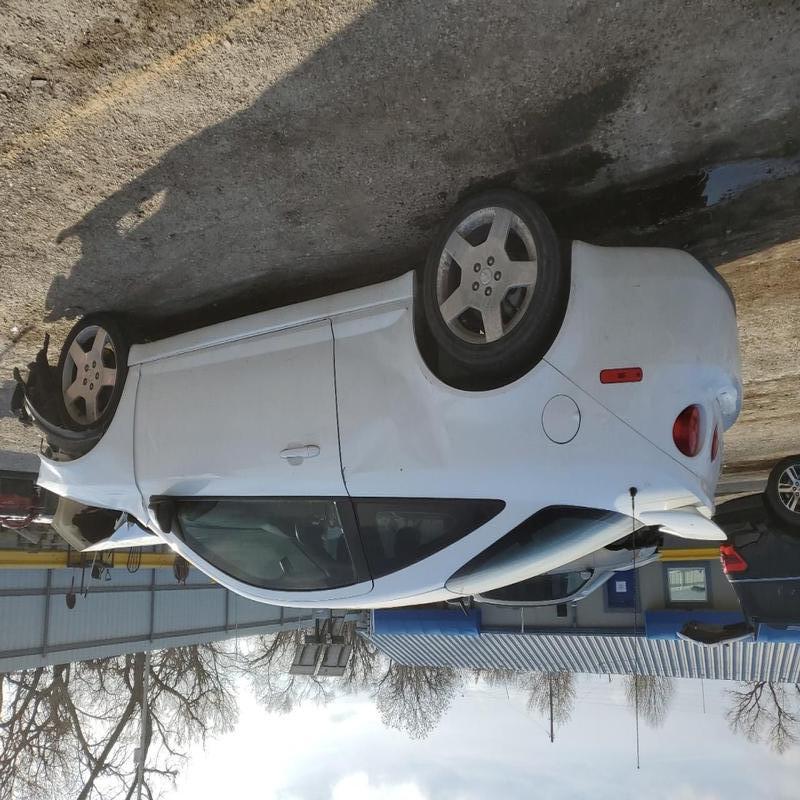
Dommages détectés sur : capot, aile avant droite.
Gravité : mineur